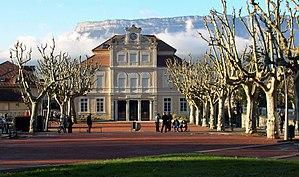
mairie de Domène, Isère, AuRA, France.
Domène est une commune française située dans le département de l'Isère, en région Auvergne-Rhône-Alpes. Elle fait partie de la métropole Grenoble-Alpes Métropole.